Kimmeridge

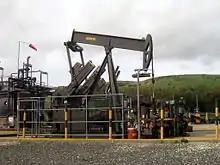
The "nodding donkey" oil pump beside the cliff west of the village

For elections to the UK parliament, Kimmeridge is in the South Dorset parliamentary constituency.